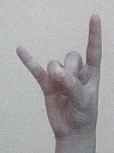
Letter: la